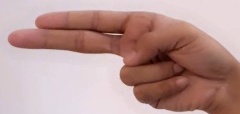
ASL sign: H